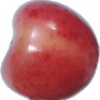
Label: cherry_rainier